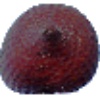
Label: Salak 1